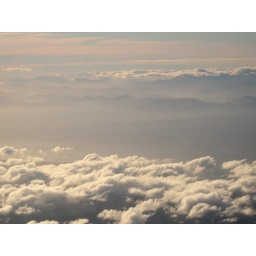
Marlborough SoundsSouth Islandas viewed across Cook Strait from above Wellingtonevening lightocean sea river landaerial photo from aeroplane airplane windowWellingtonNew Zealand